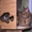
Label: cat